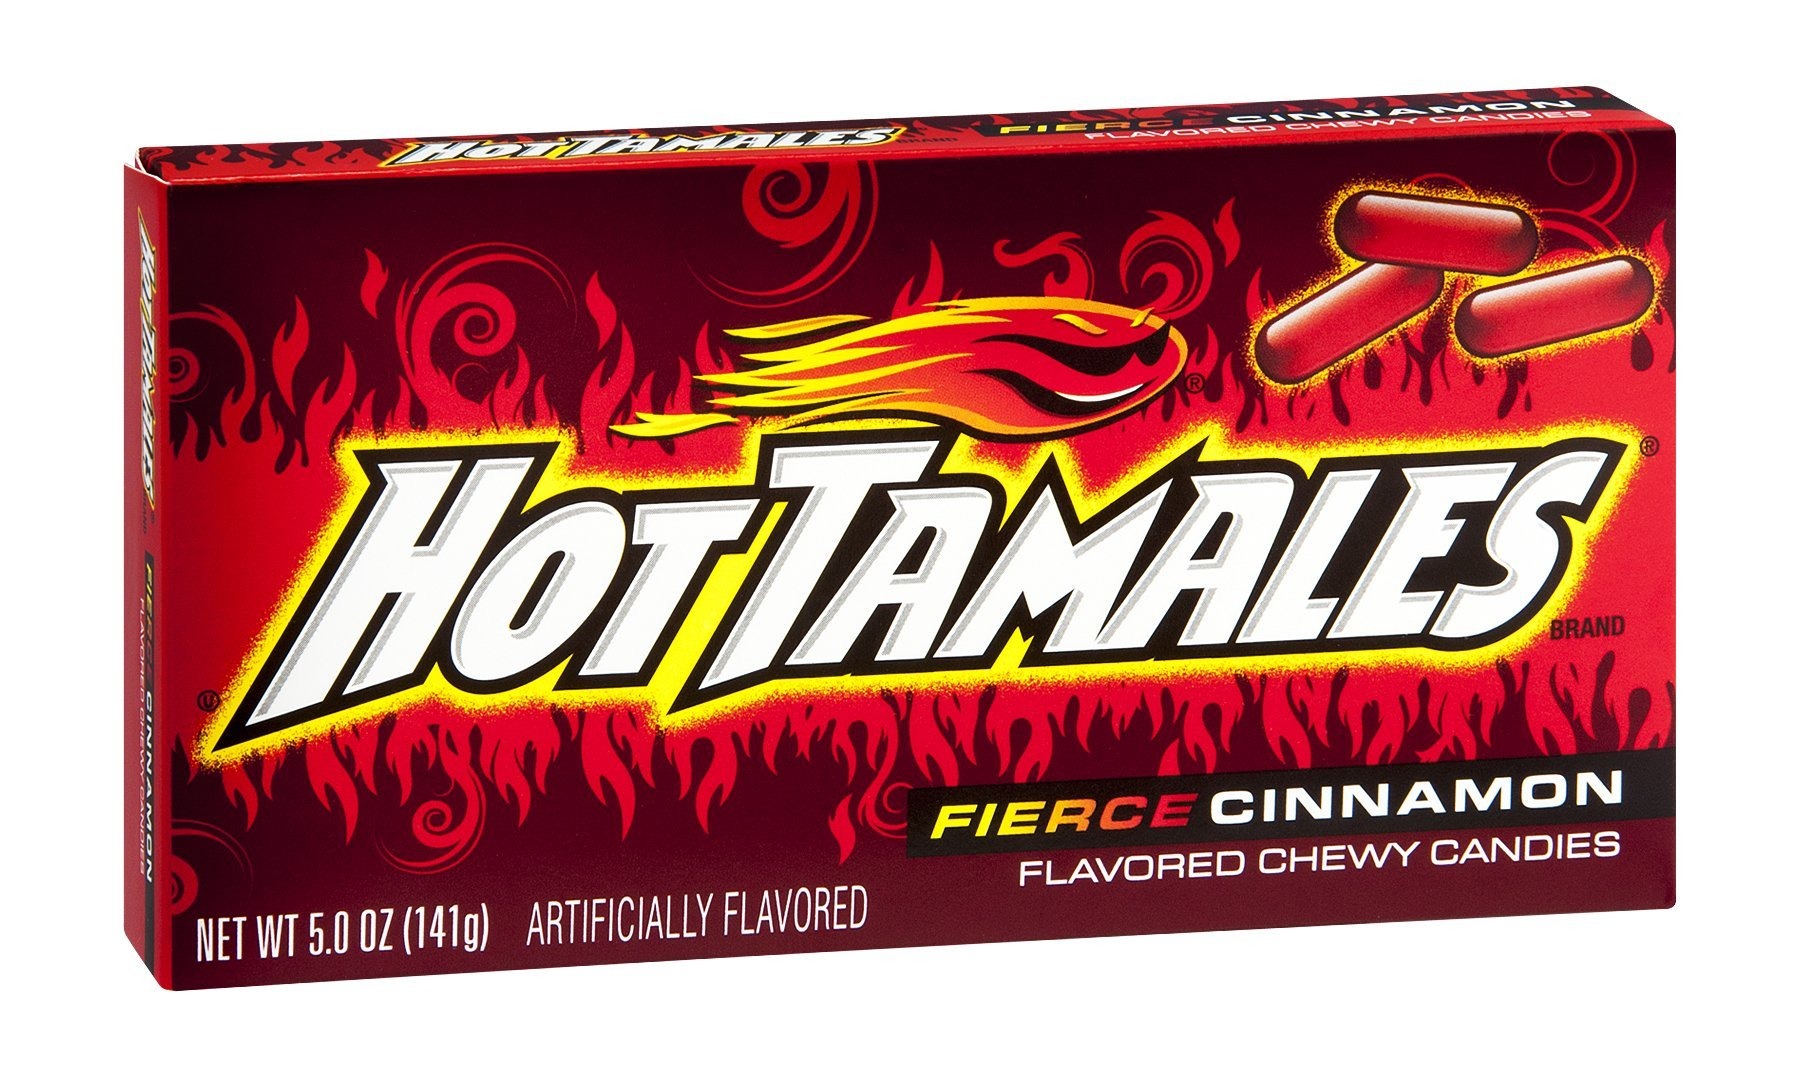
Item Name: Hot Tamales Chewy Candies Fierce Cinnamon 5 OZ (Pack of 24)
Bullet Point 1: Cinnamon Flavored Candies: Enjoy the spicy cinnamon flavor in every bite of these chewy Hot Tamales candies.
Bullet Point 2: Fun Candy Shape: The Hot Tamales candies have a fun stick shape that makes them fun to eat.
Bullet Point 3: Made in the USA: These Hot Tamales candies are proudly made in the United States.
Bullet Point 4: Perfect for Gifts: The 24-count box makes these Hot Tamales candies a great gift for birthdays or holidays.
Bullet Point 5: Kosher Certified: These Hot Tamales candies are certified kosher, so you can enjoy them with confidence.
Value: 24.0
Unit: Count

Price: 1.29